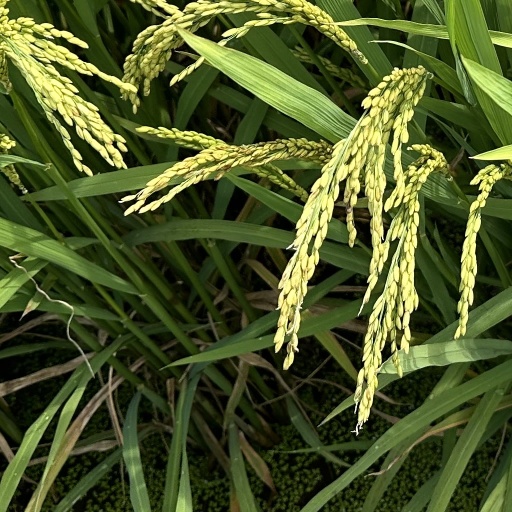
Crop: rice